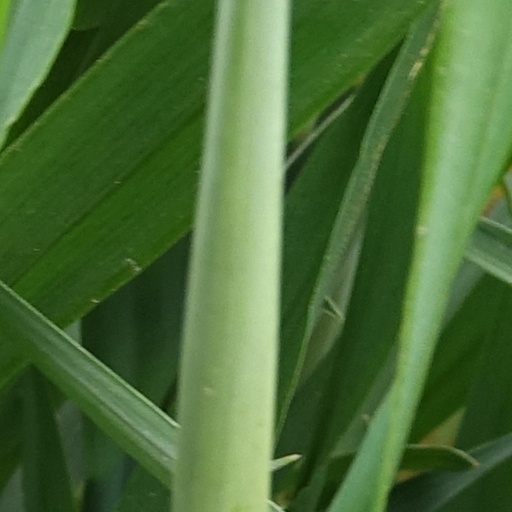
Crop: wheat